Stephen Baldwin

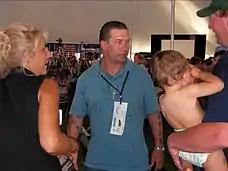
Baldwin at the Iowa Straw Poll in support of Brownback, 2007

In 2007, Baldwin endorsed Sam Brownback for U.S. president. After Brownback ended his campaign, Baldwin switched his support to Mike Huckabee. Baldwin was an outspoken advocate of the John McCain–Sarah Palin presidential ticket after Huckabee dropped out of the 2008 presidential election.